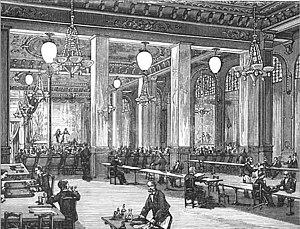
L’histoire du verre remonte à la Préhistoire : en 100 000 av. J.-C., l'obsidienne, un verre volcanique naturel, est déjà taillée par l'homme pour former des pointes de flèches ; les tectites, billes de verre formées par des impacts avec des météorites, servent également de bijoux ; enfin, les fulgurites, petits tubes issus de la fusion du sable atteint par un éclair, sont connus.